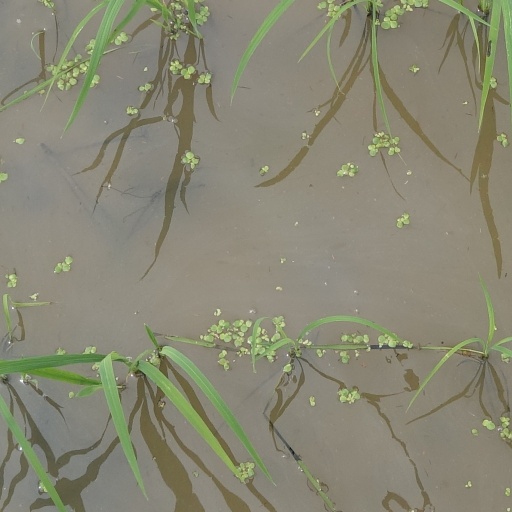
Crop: rice